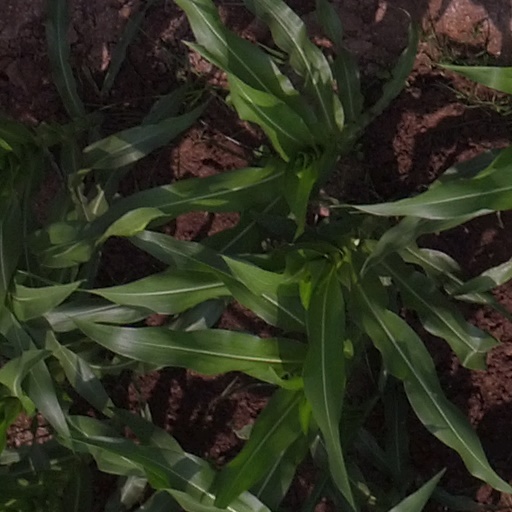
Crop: maize; corn